Stefan Wyszyński

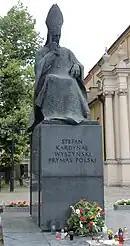
Statue of Wyszyński near the Visitationist Church in Warsaw.

On 12 January 1953, Wyszyński was elevated to the rank of cardinal by Pope Pius XII, but it was not until 18 May 1957 that he was designated Cardinal-Priest of Santa Maria in Trastevere.